Sex sting

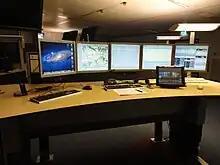
Law enforcement computer gear

A sex sting is a type of sting operation where a person, usually a law enforcement officer, purports to be a child or teenager on the internet in order to engage in sexually explicit activities with an adult. The evidence of the interactions between the two parties is then collected by the undercover agent and used in criminal prosecutions.